Lake Meredith

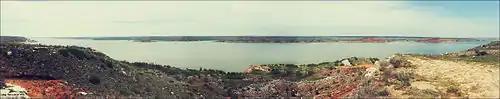
Lake Meredith panorama in 2008

Lake Meredith is a reservoir formed by Sanford Dam on the Canadian River at Sanford, Texas. It is about northeast of Amarillo, Texas in the Texas Panhandle. It is named for A.A. Meredith, the former city manager of Borger, Texas. It historically was a major source of drinking water for Amarillo and Lubbock, Texas, located about to the south along with many other towns in between and nearby. Sanford Dam was constructed starting in 1962 with completion in 1965. In 2003, the Canadian River Municipal Water Authority announced that it would reduce allocations to its member cities due to an ongoing drought and a continued drop in the water level in the reservoir. As of 2008, the lake continued to hit record lows, and most of the water supplied by CRMWA is now coming from wells in Roberts County. In 2011, water withdrawals from Lake Meredith temporarily ceased and on August 7, 2013 the lake reached its all-time low . The record high capacity was in April 1973 when the lake was deep. Lake depth as of October 14, 2017 was deep.